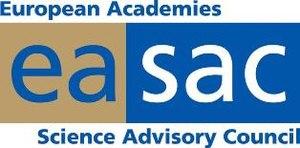
Le European Academies Science Advisory Council est formé par les académies nationales des sciences des États Membres de l'UE.